Galia Ackerman

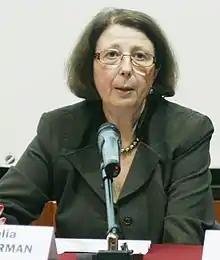

Galina Ackerman or usually Galia Ackerman (born 1948) is a French-Russian writer, historian, journalist, translator, researcher at the University of Caen, specializing on Ukraine and Post-Soviet states. She was also a translator for slain Russian journalist Anna Politkovskaya.